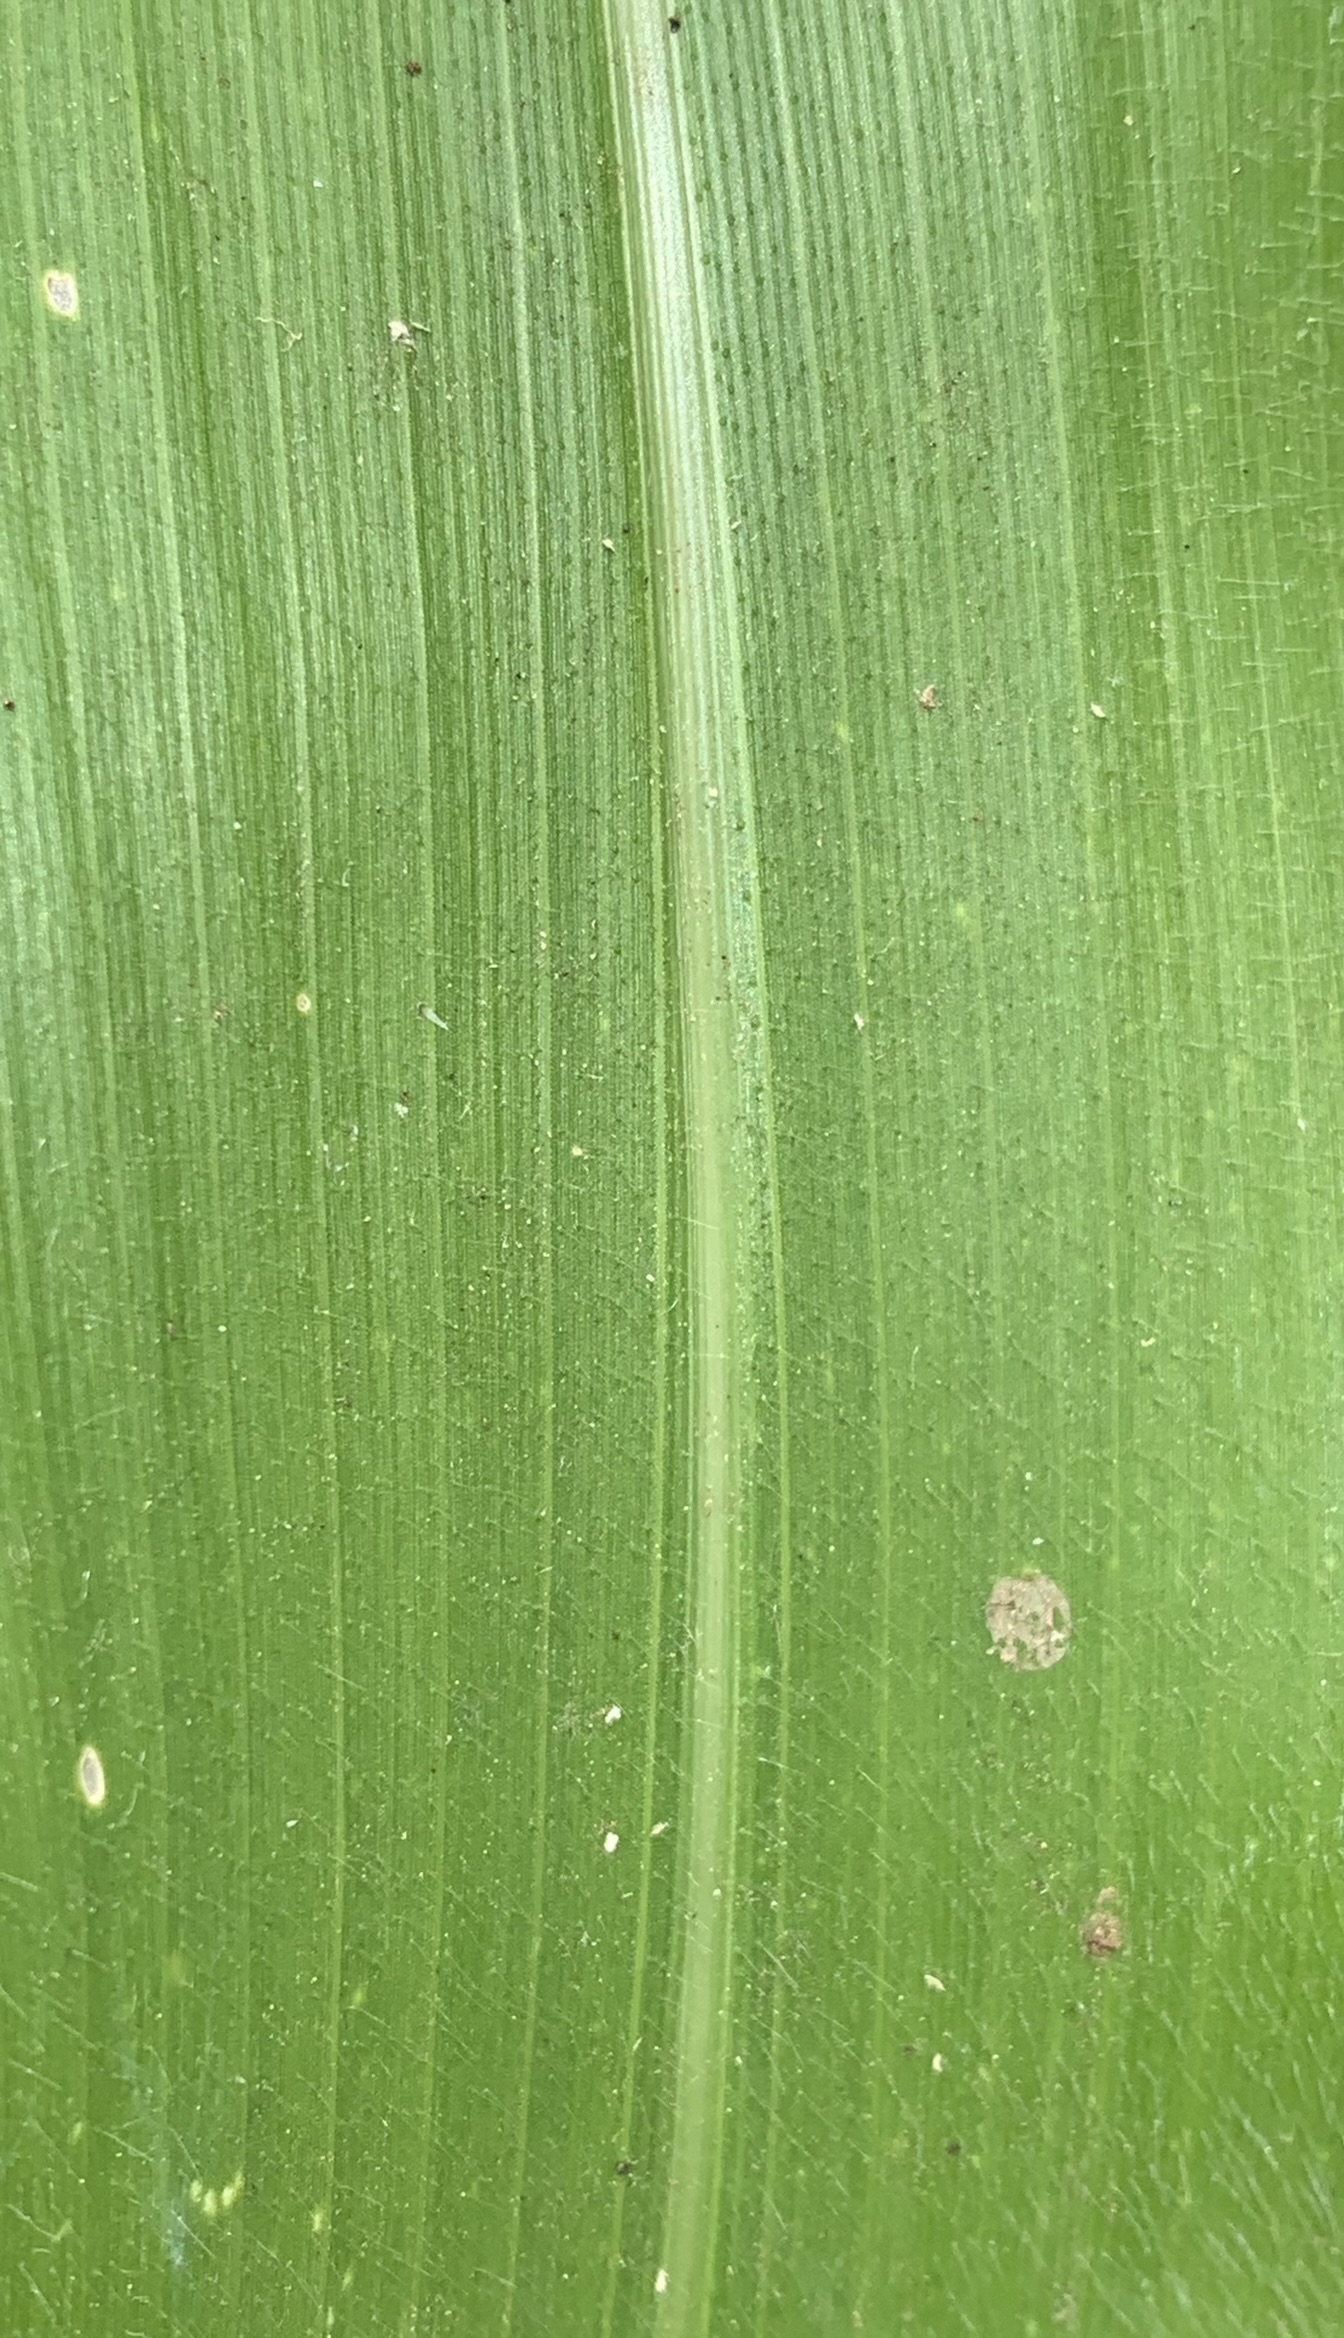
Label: Healthy